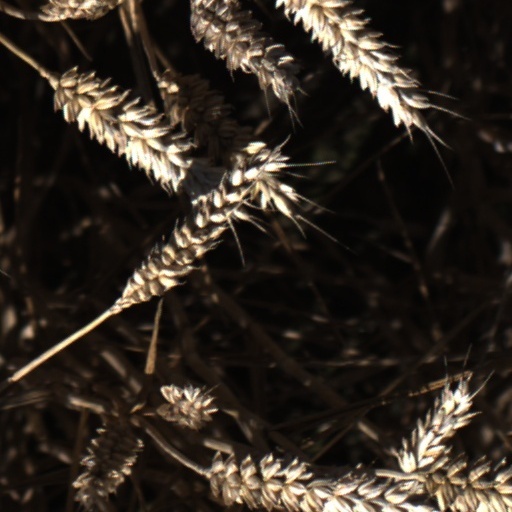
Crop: wheat